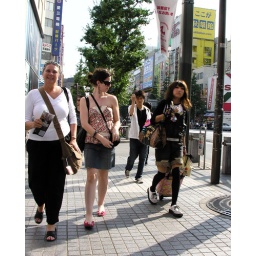
Tourists with stylish girl in Akihabara street in Tokyo.